Nathan Allen House

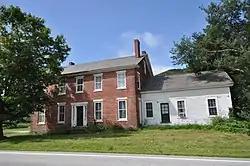

The Nathan Allen House is a historic house on Vermont Route 30 in Pawlet, Vermont. Built about 1834, it is an excellent local example of a late Federal period farmhouse built in brick. It was listed on the National Register of Historic Places in 1988.